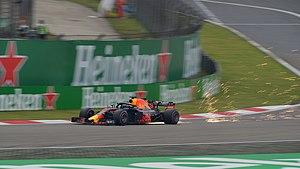
Le Grand Prix automobile de Chine 2018, disputé le 15 avril 2018 sur le circuit international de Shanghai à Shanghai, est la 979ᵉ épreuve du championnat du monde de Formule 1 courue depuis 1950. Il s'agit de la 15ᵉ édition du Grand Prix de Chine comptant pour le championnat du monde de Formule 1 et la troisième manche du championnat 2018.